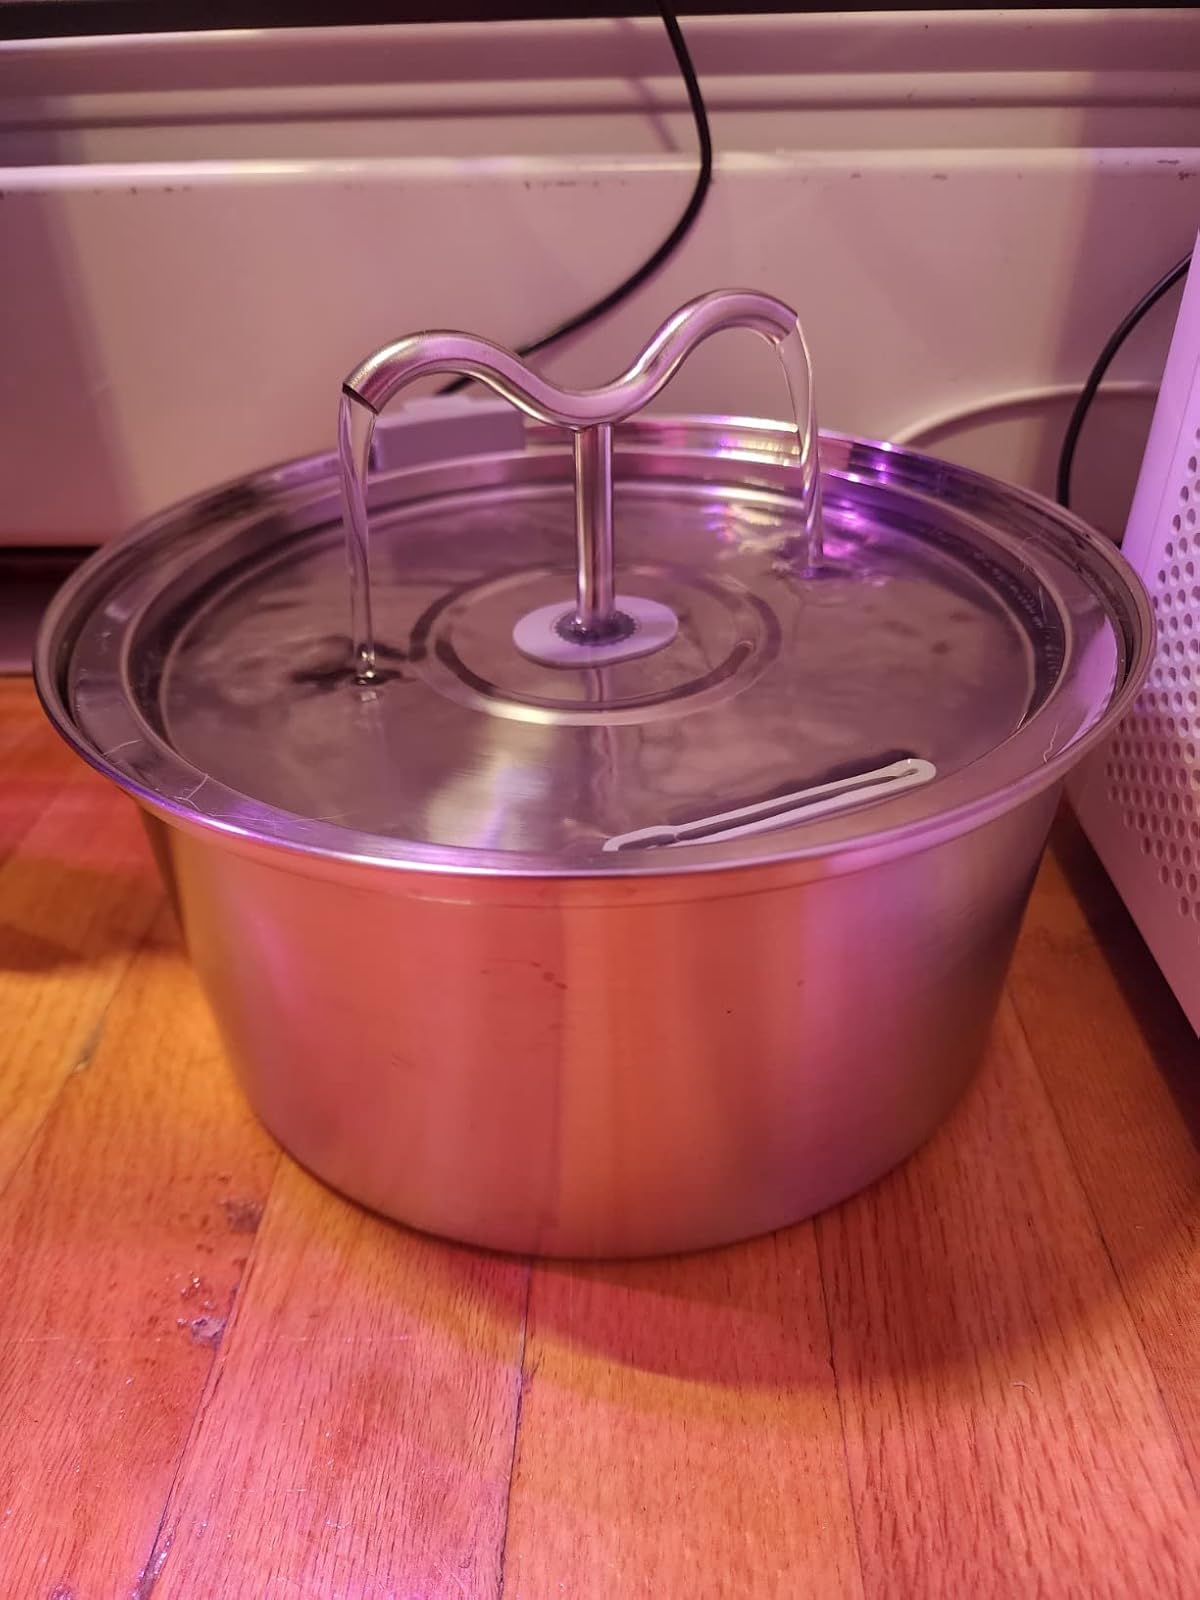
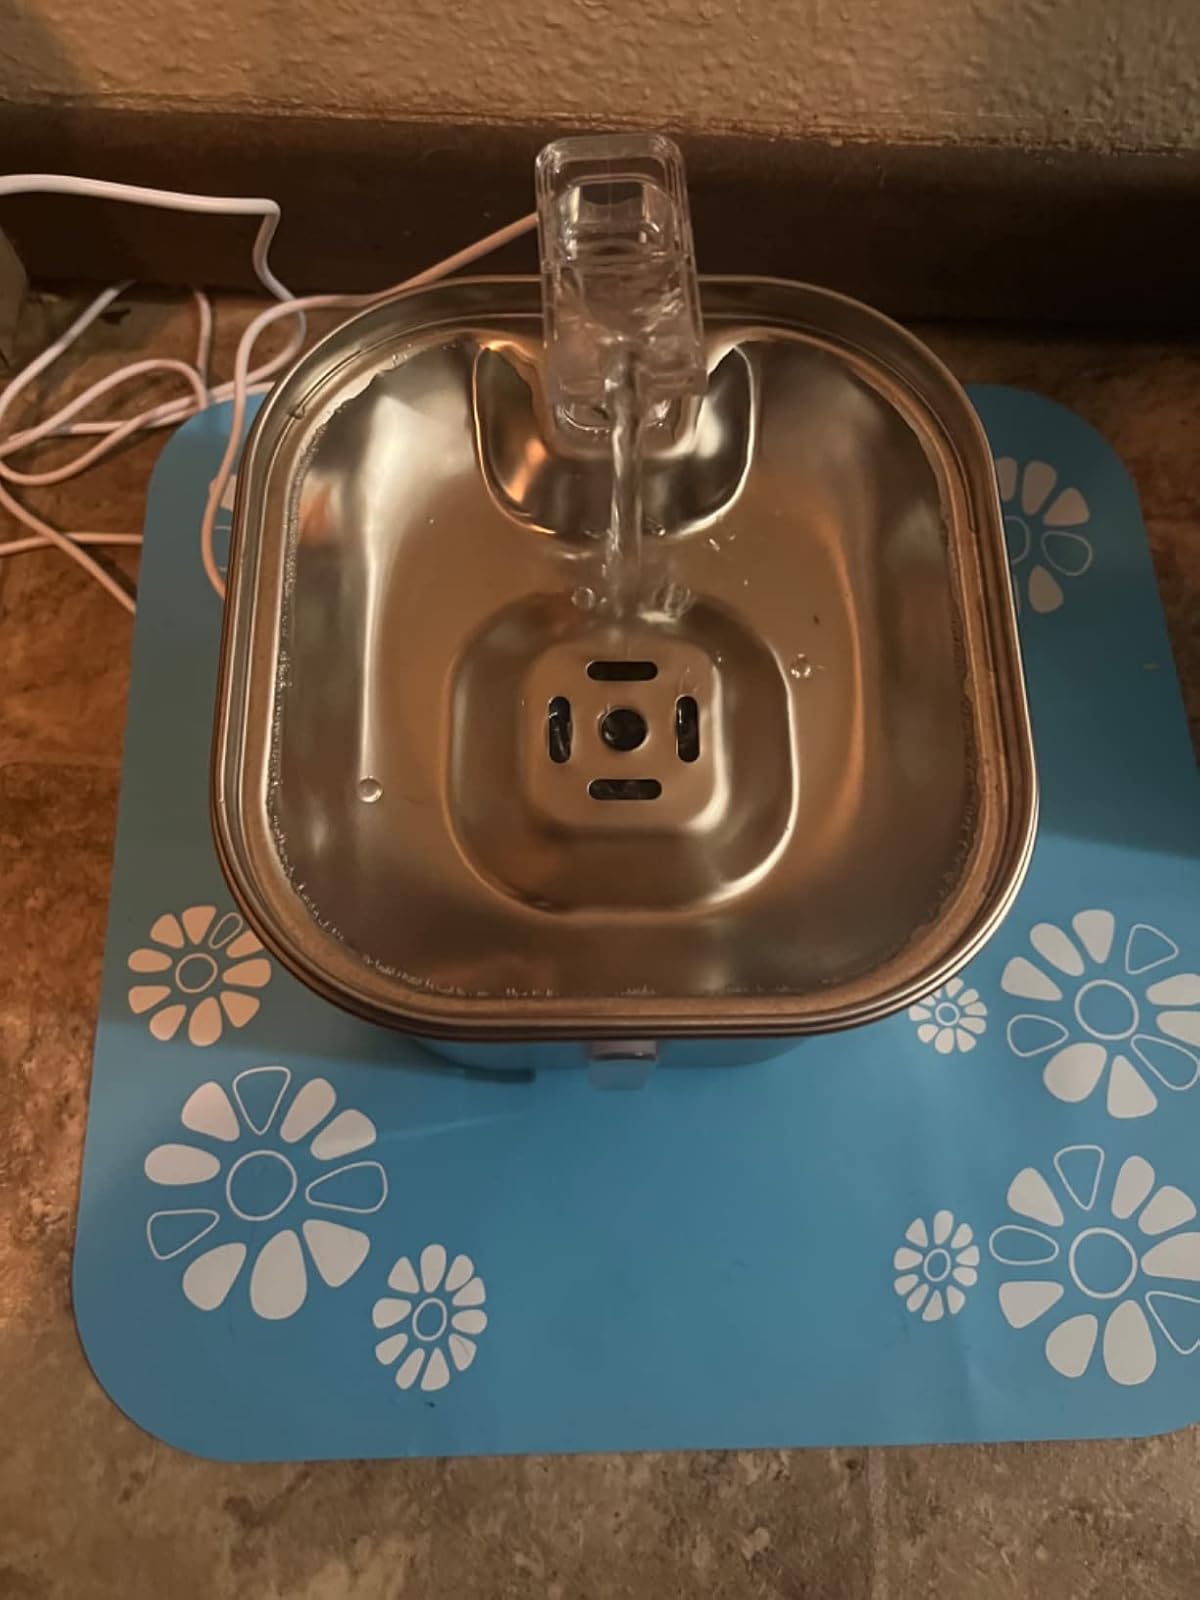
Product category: items_bowl
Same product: no